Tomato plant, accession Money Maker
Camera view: horizontal (90 deg, fisheye); turntable rotation: 30 degrees
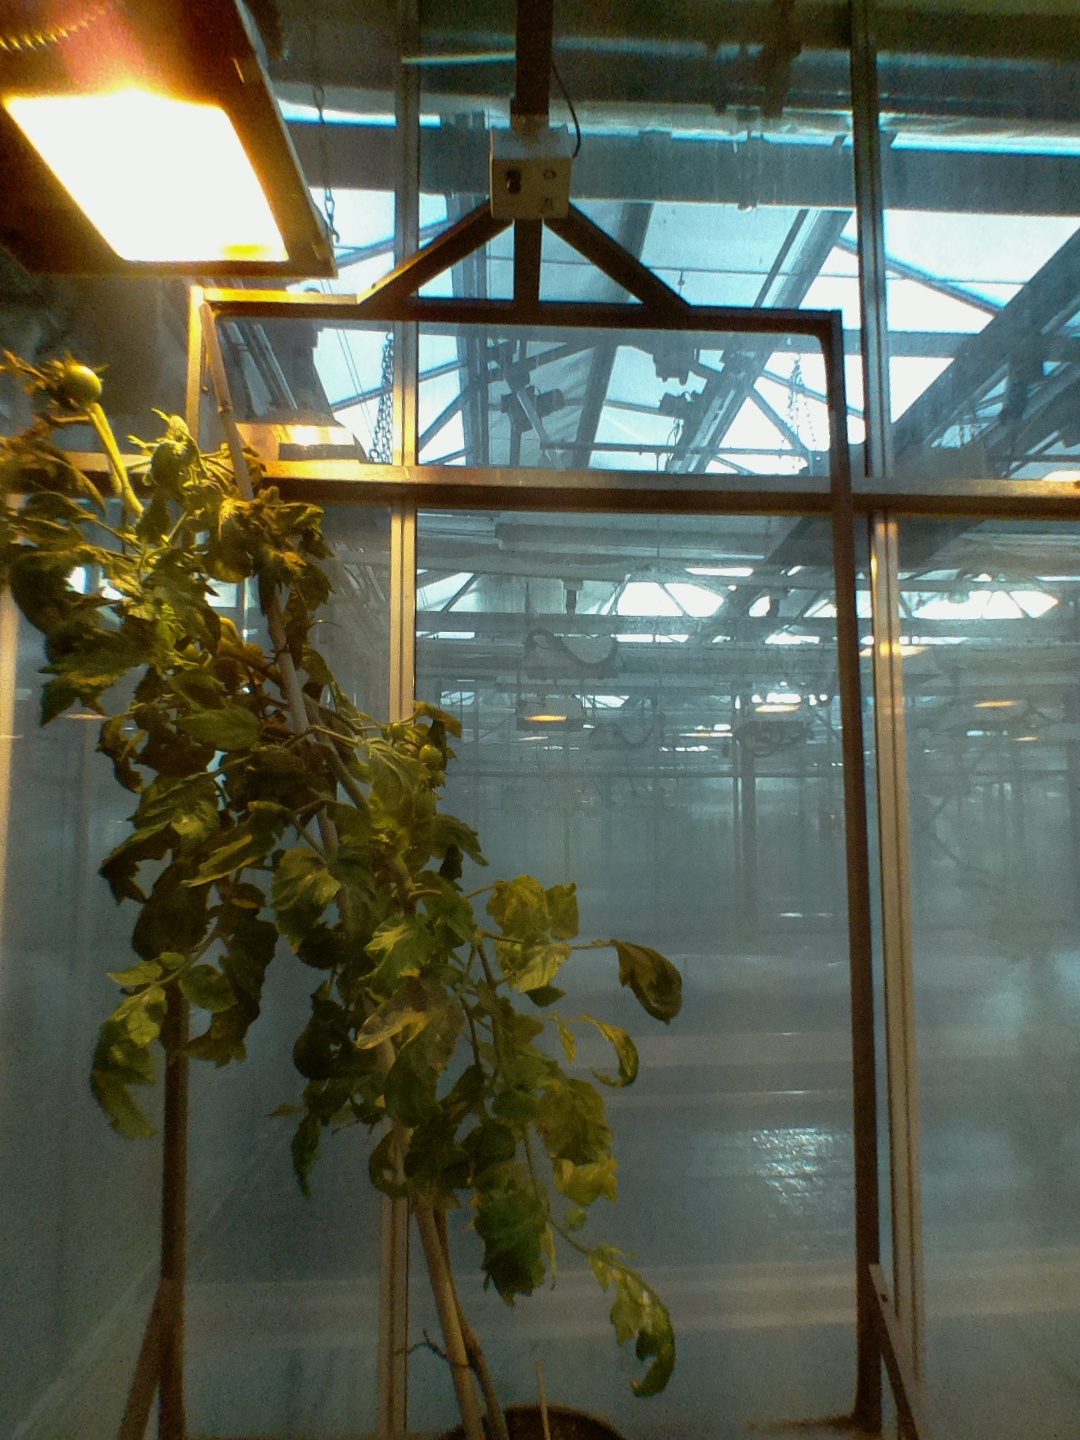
BBCH growth stage 74: 40%-50% of final fruit size